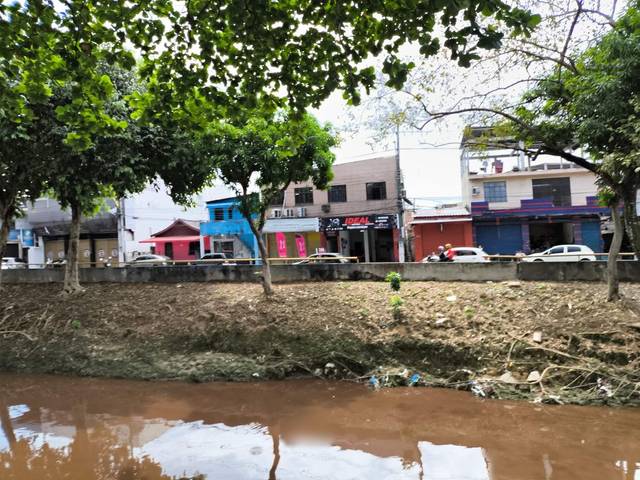
Region: Brazil
Coordinates: -3.111, -60.048